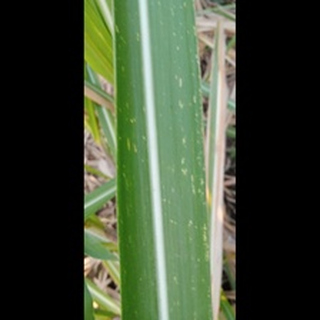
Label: sugarcane_mosaic